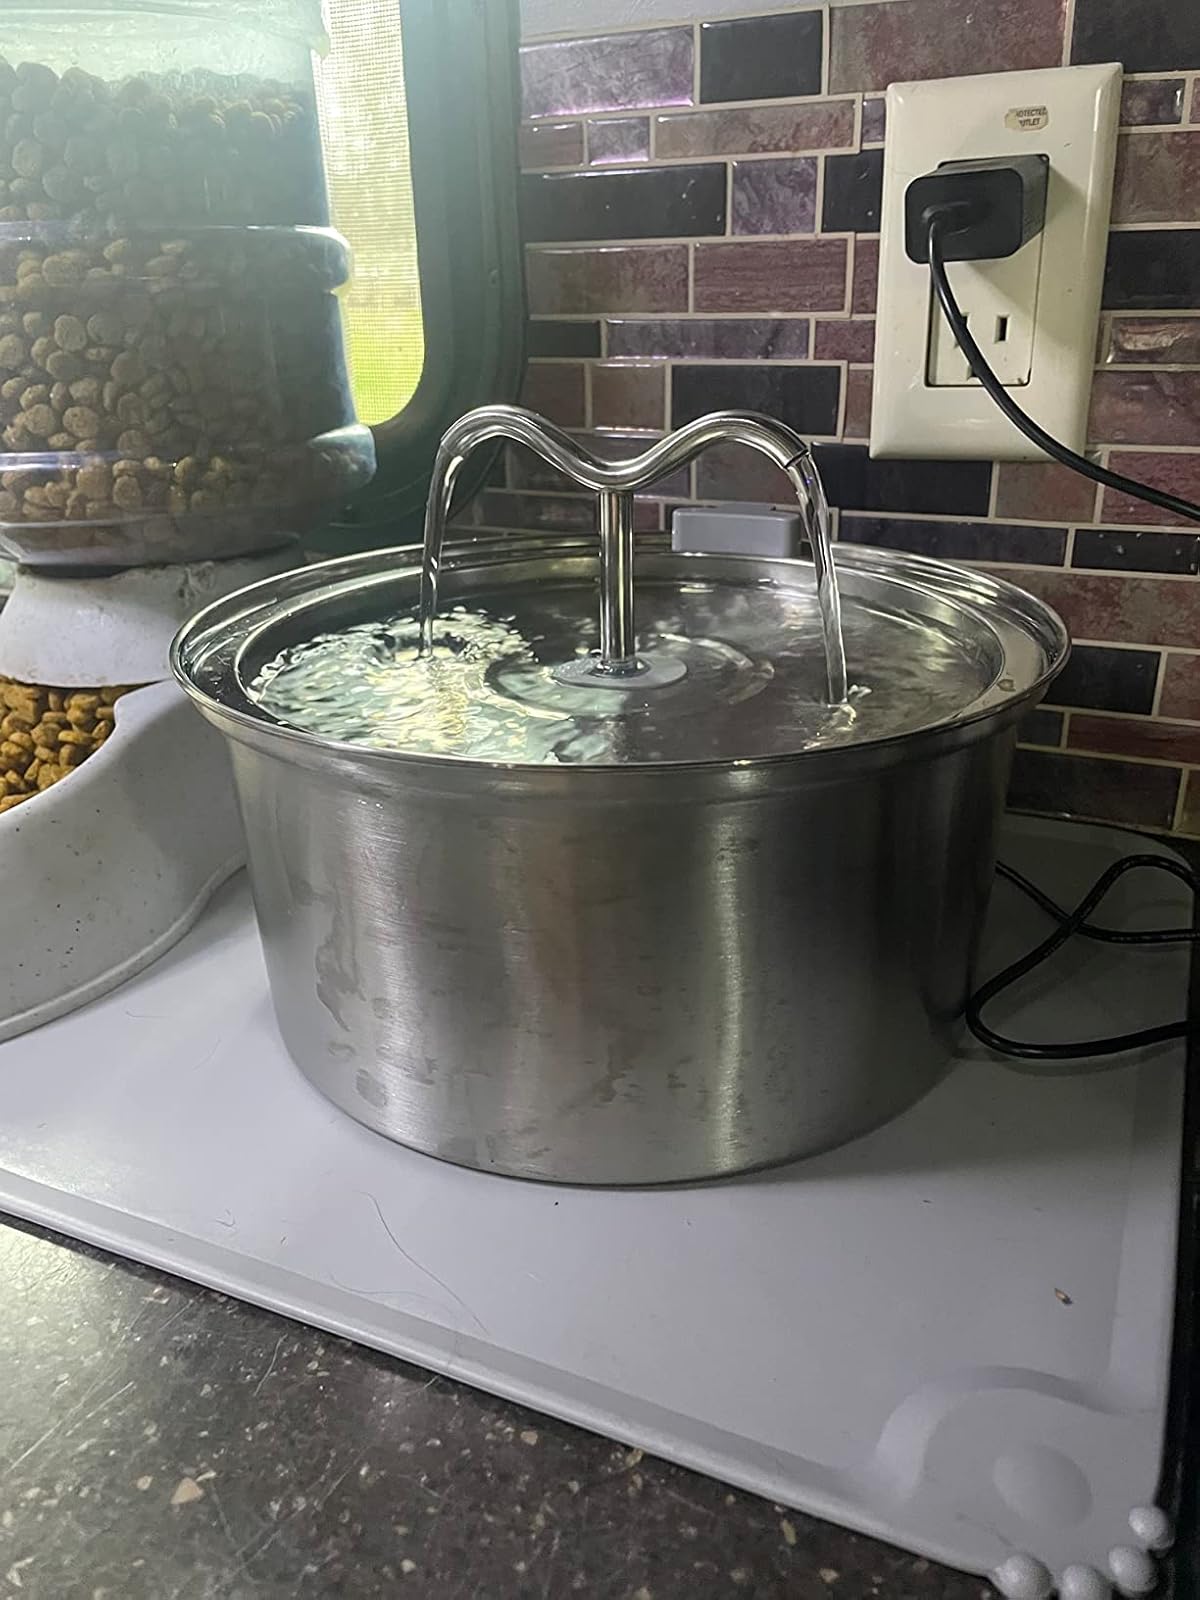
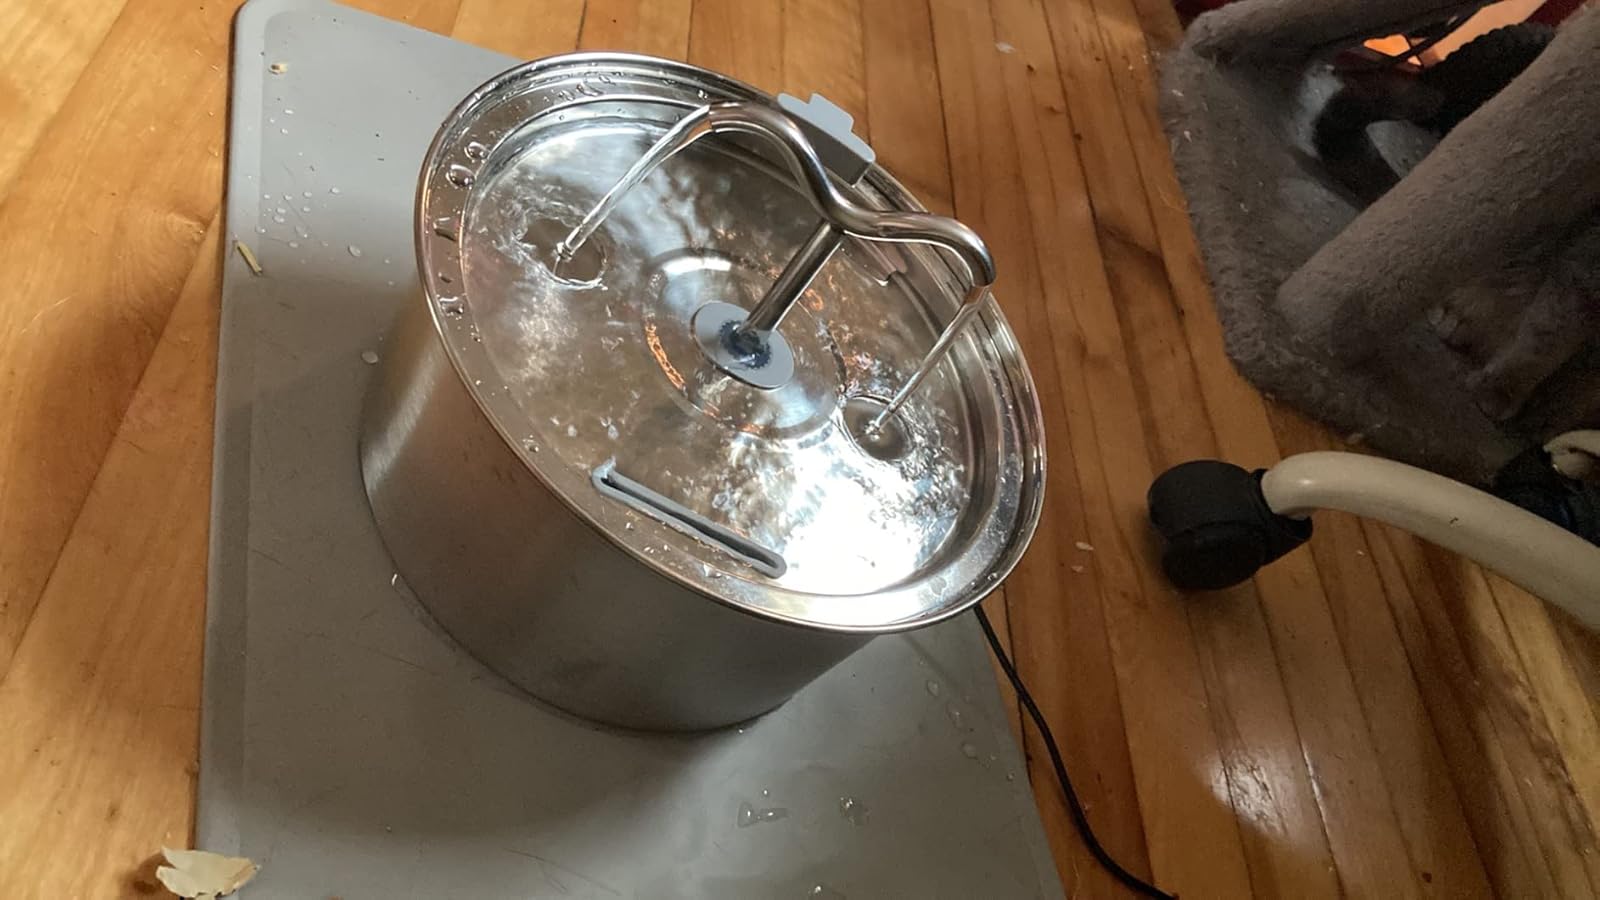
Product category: items_bowl
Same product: yes